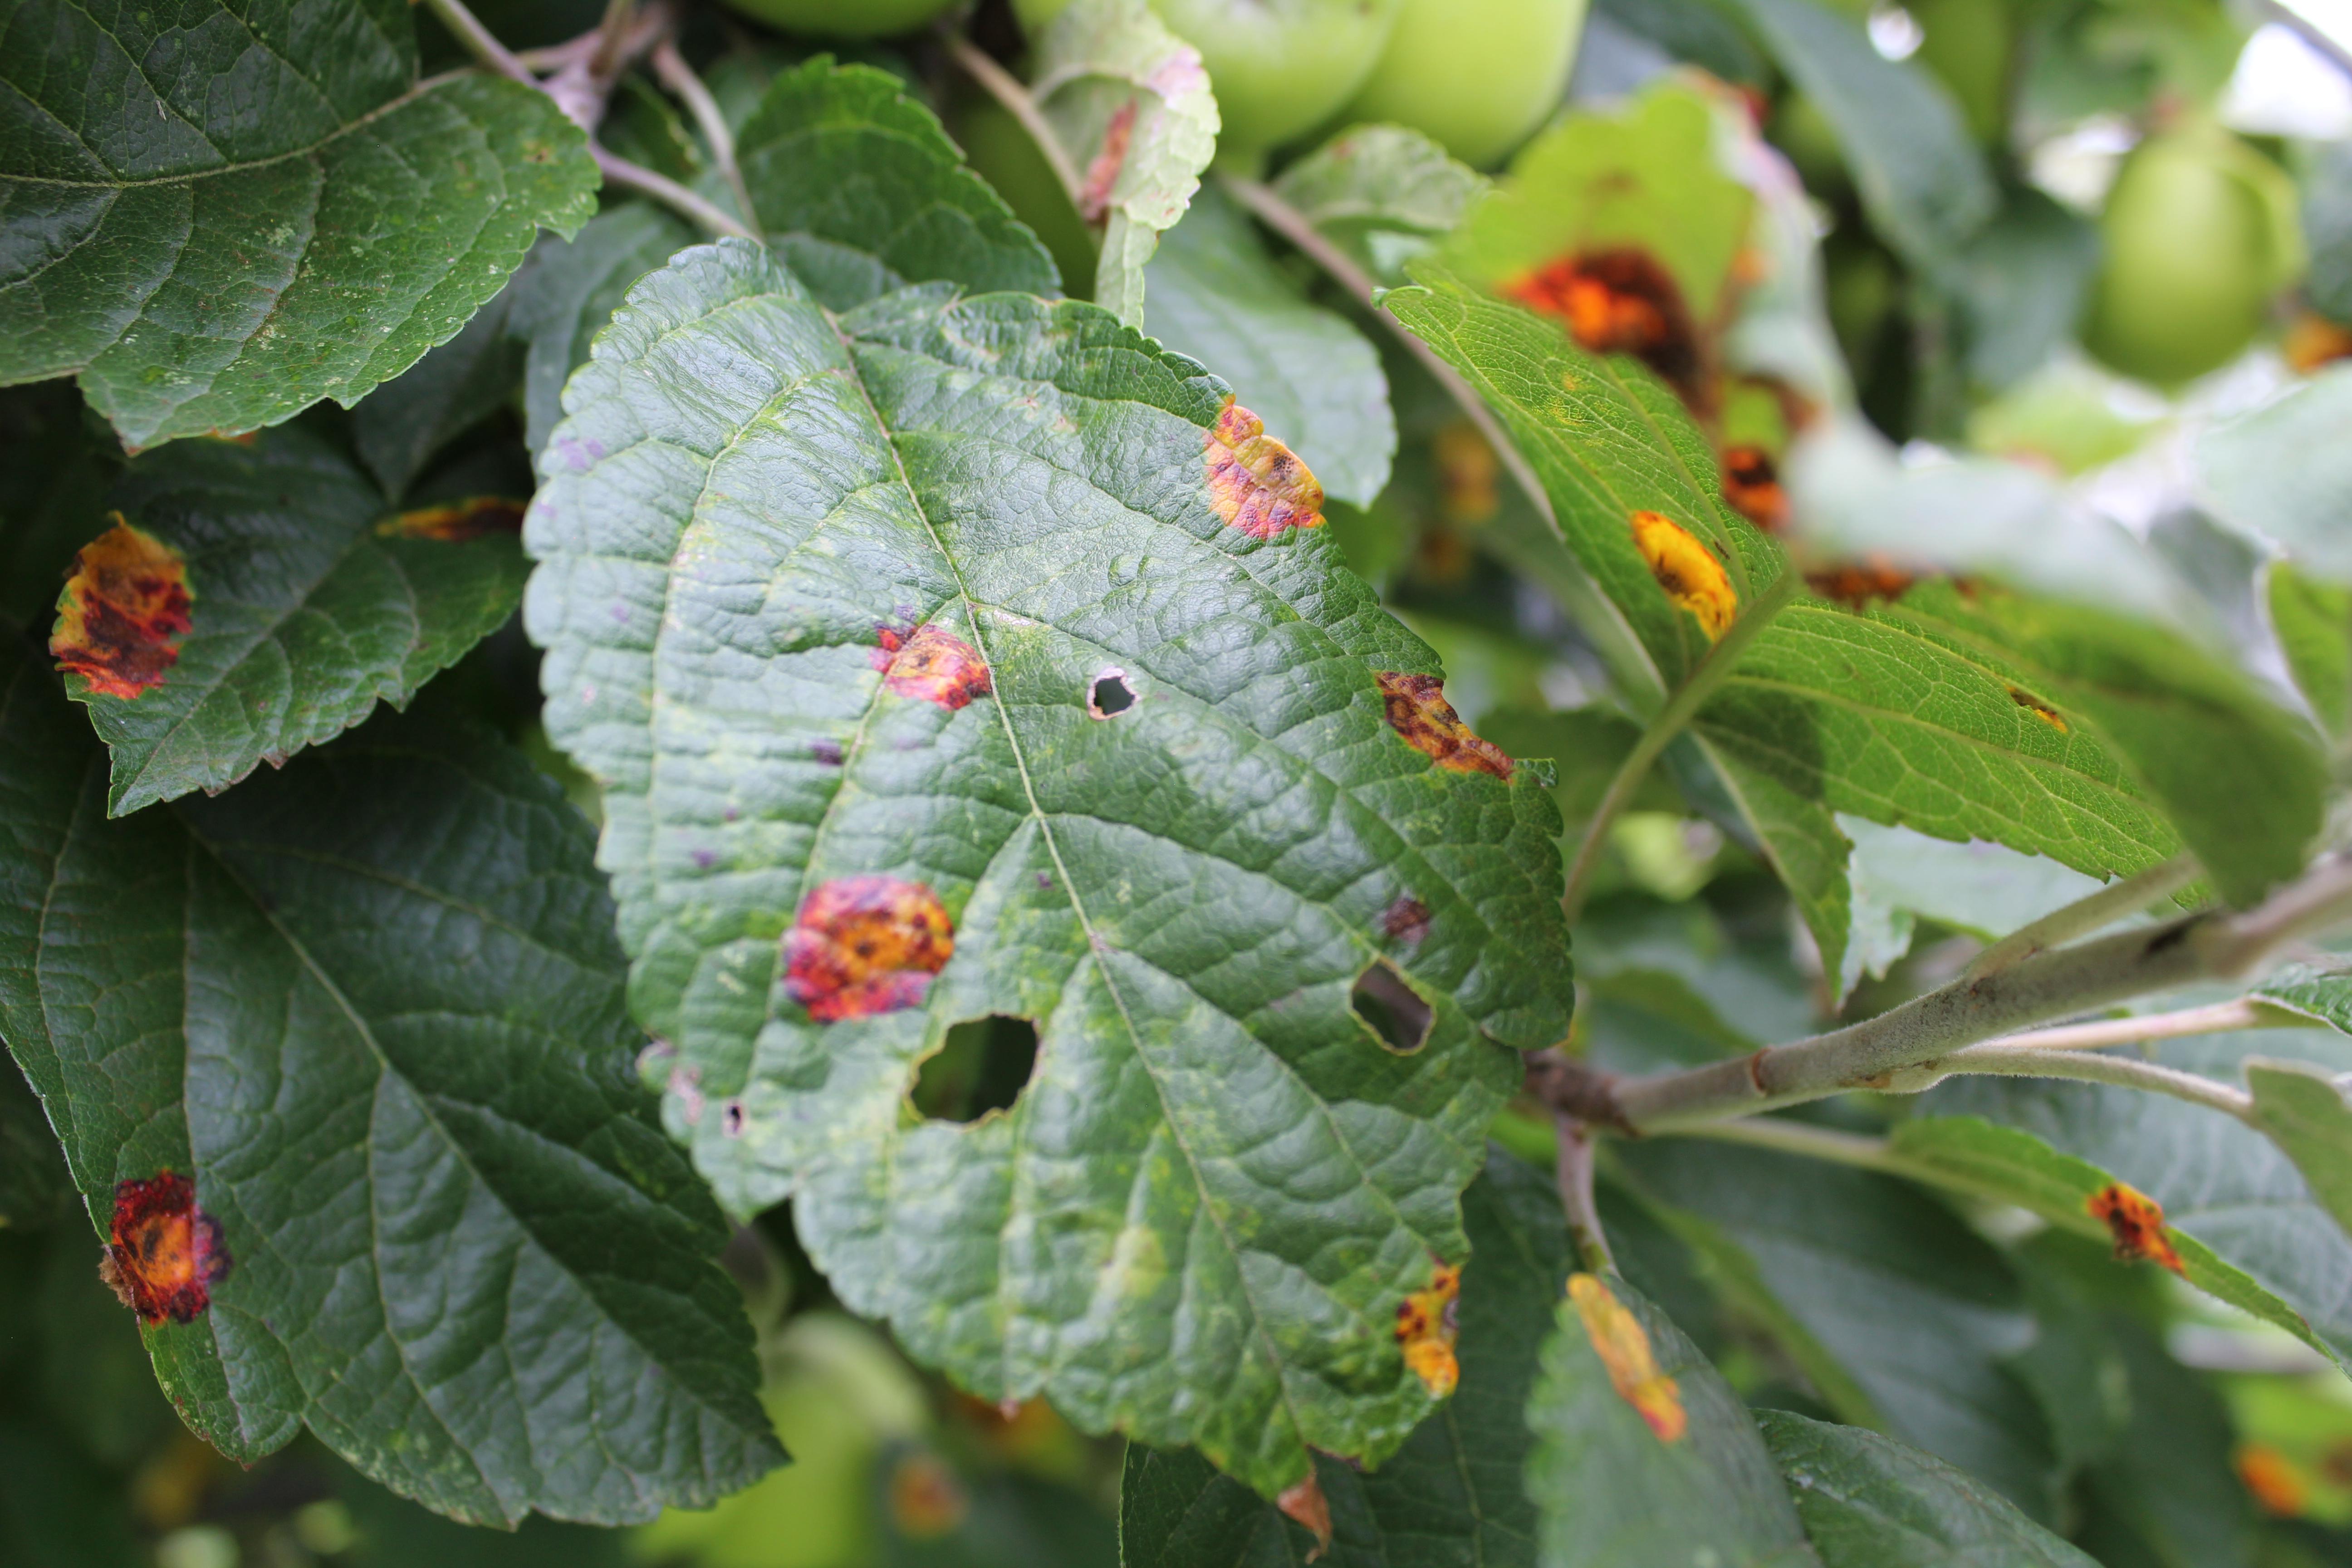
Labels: rust